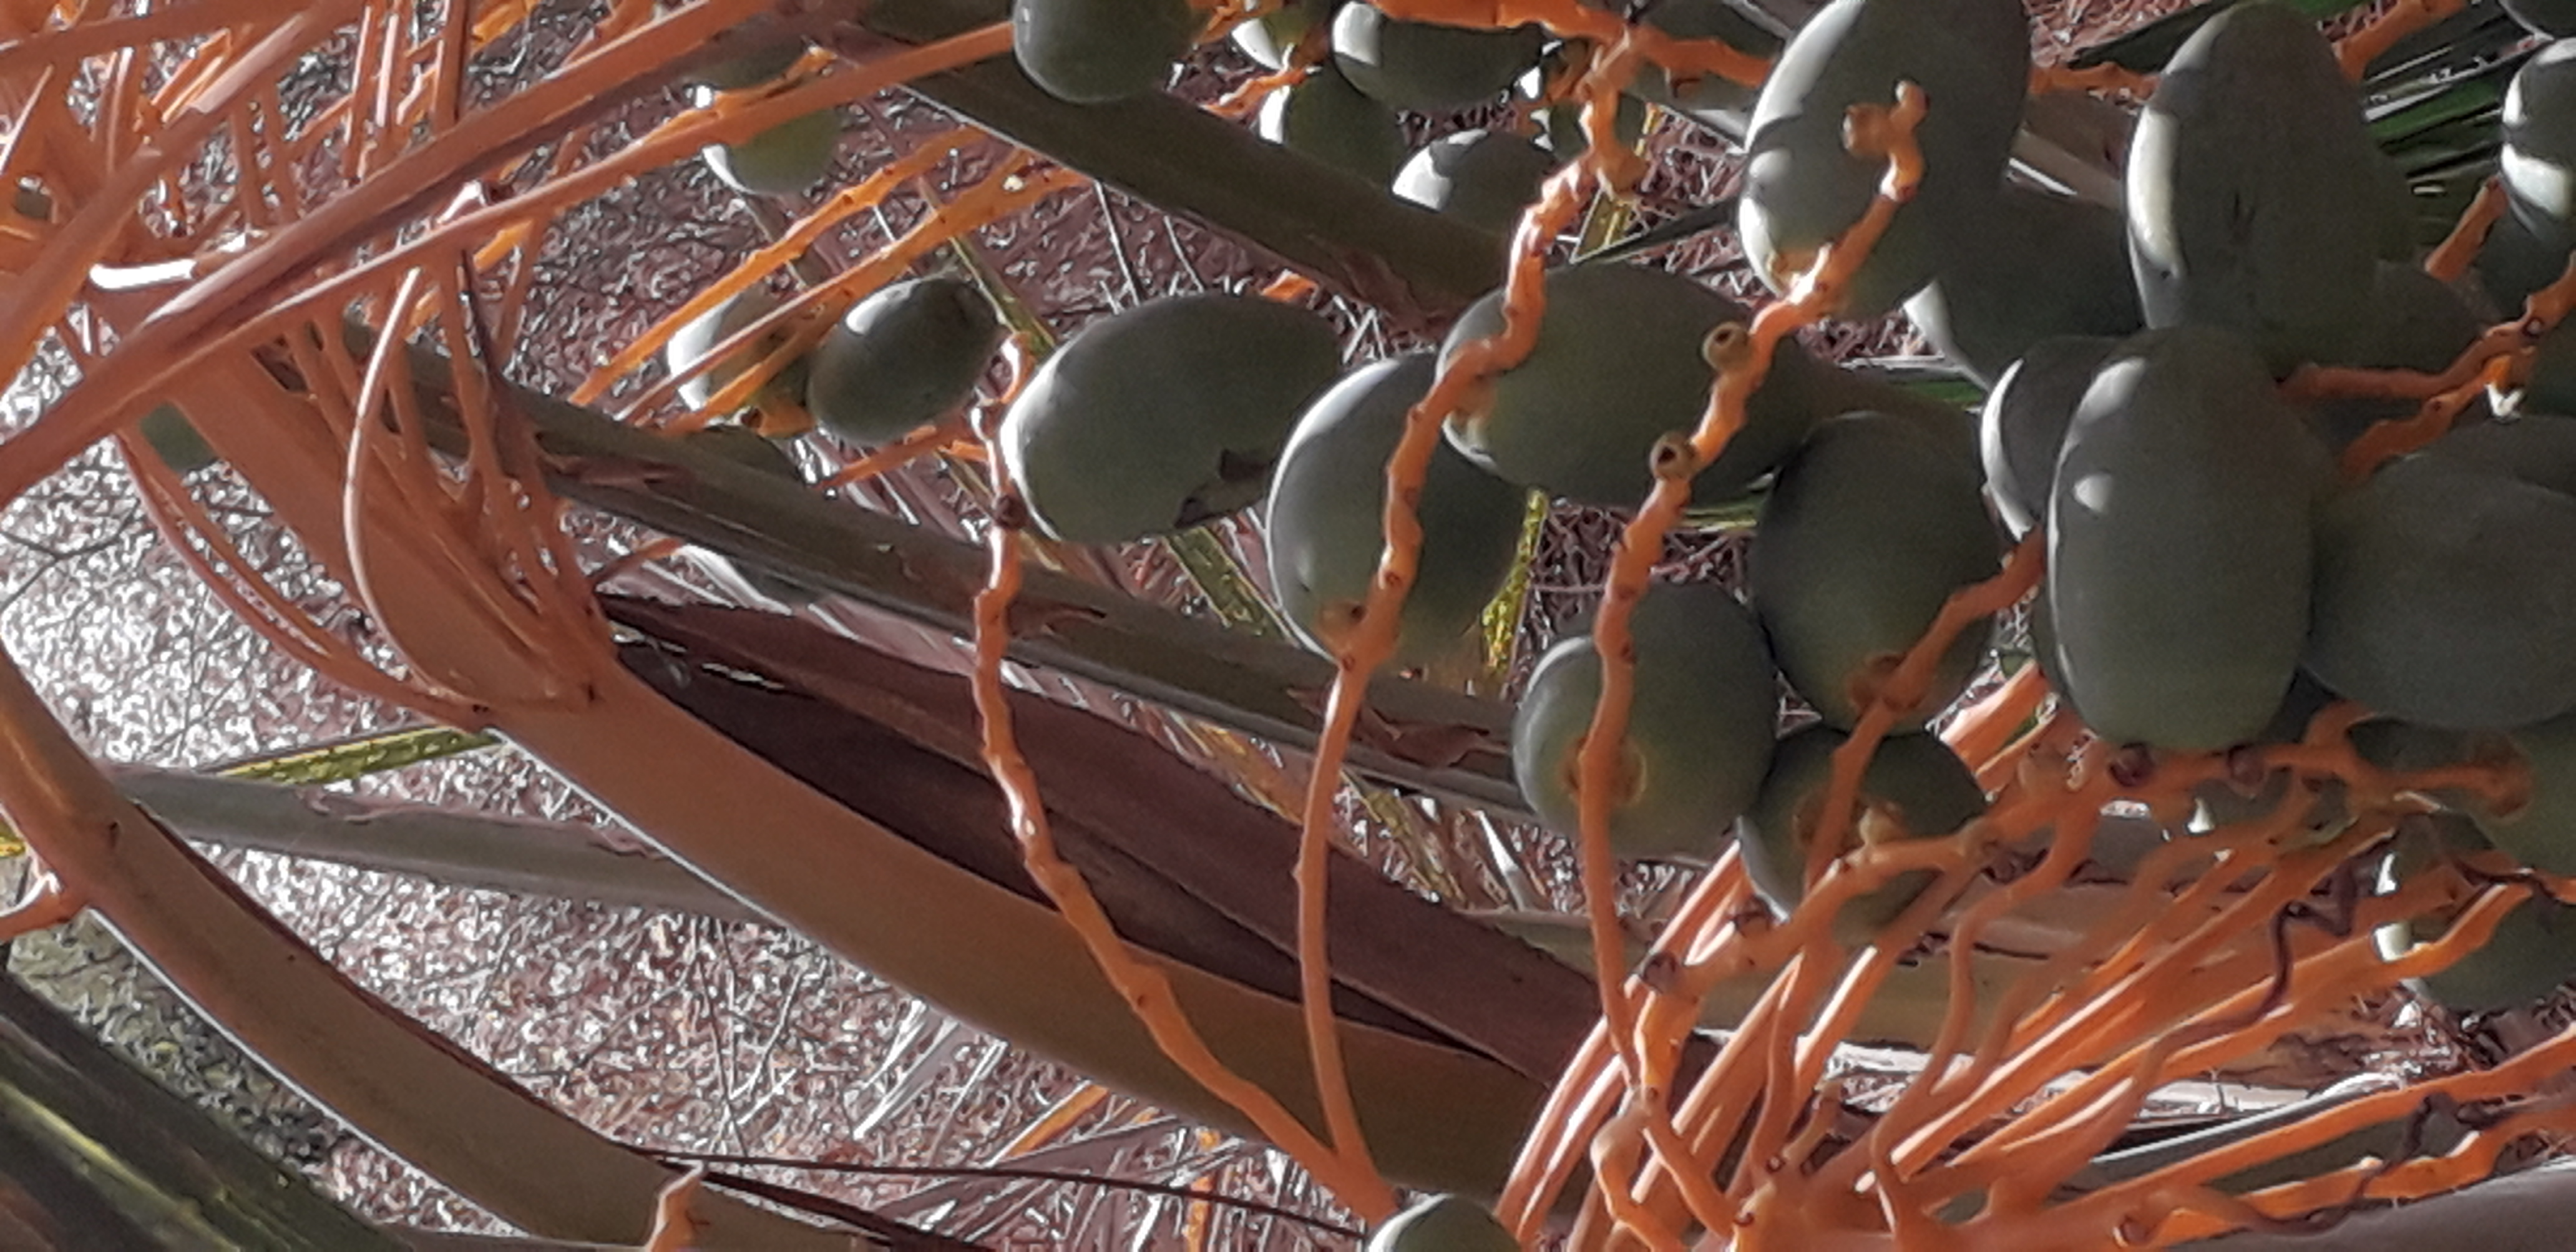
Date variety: Boumajhoul